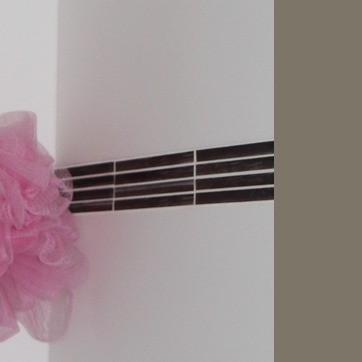
Material: tile